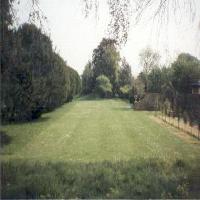
Weather: cloudy or overcast